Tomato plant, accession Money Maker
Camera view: tilt-top (135 deg); turntable rotation: 60 degrees
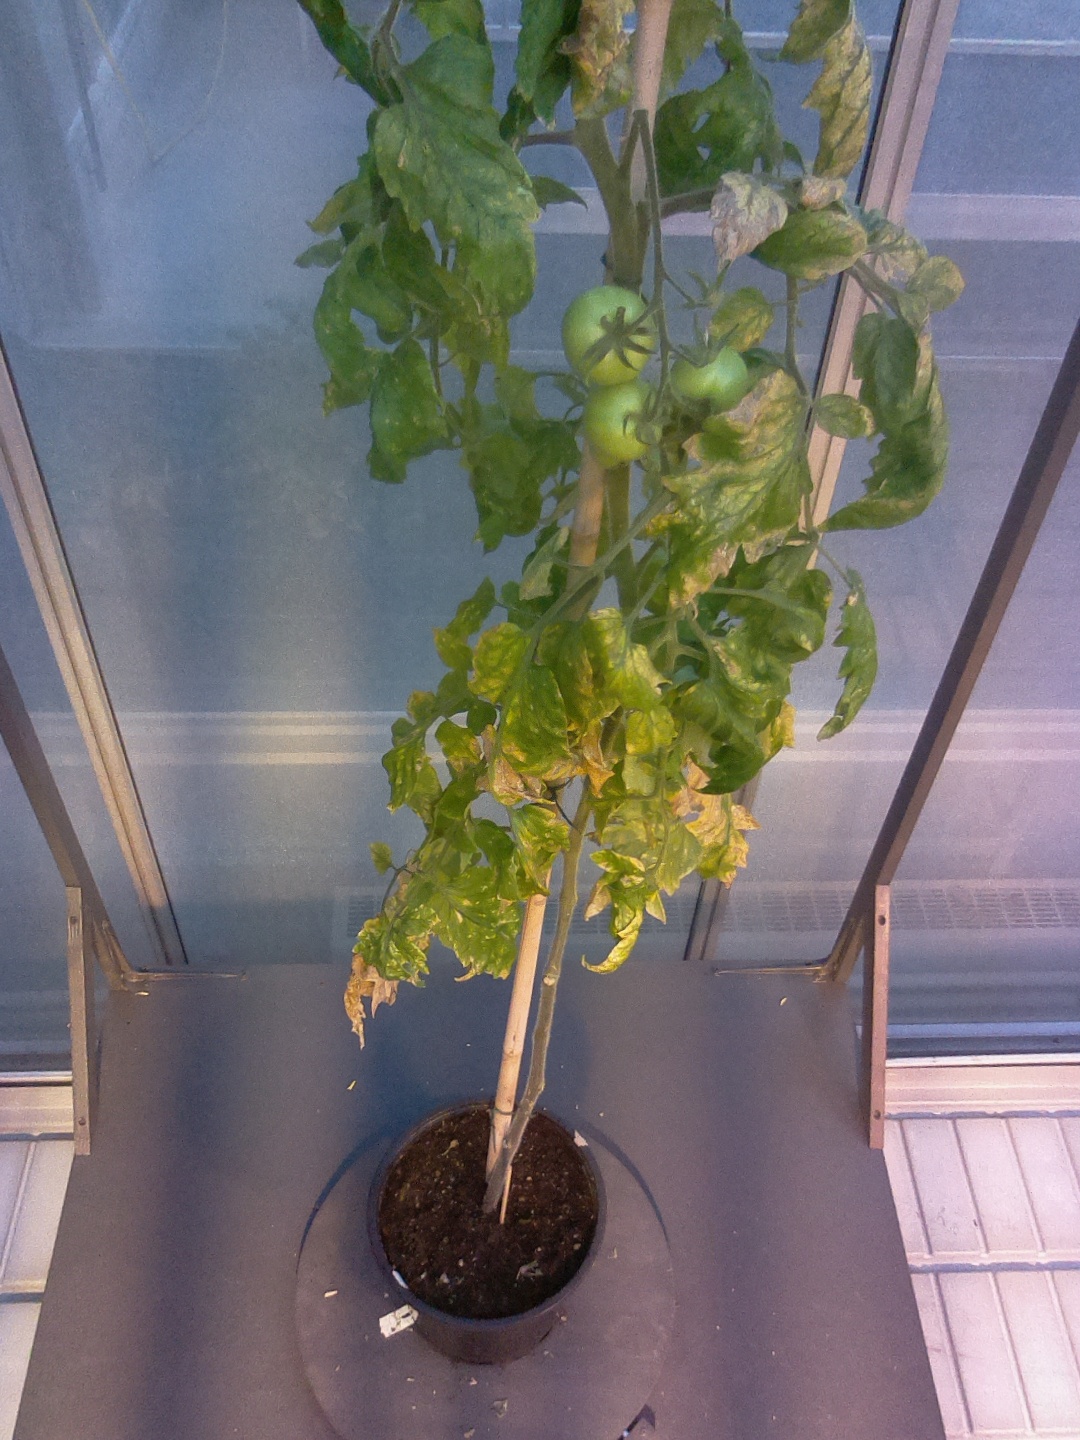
BBCH growth stage 79: 90% -100% of final fruit size